Monica Webb Hooper

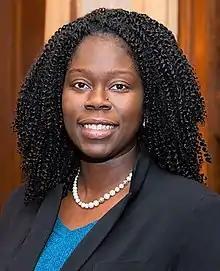
Webb Hooper, 2020

Monica S. Webb Hooper is an American behavioral scientist and clinical psychologist serving as deputy director of the National Institute on Minority Health and Health Disparities. She was a professor at Case Western Reserve University and associate director for cancer disparities research and director of the Office of Cancer Disparities Research in the Case Comprehensive Cancer Center.